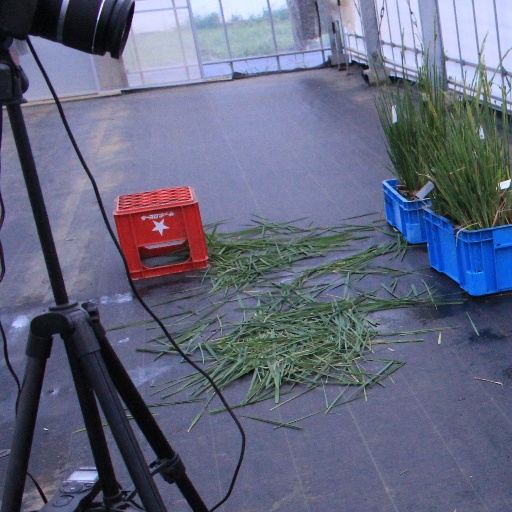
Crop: rice